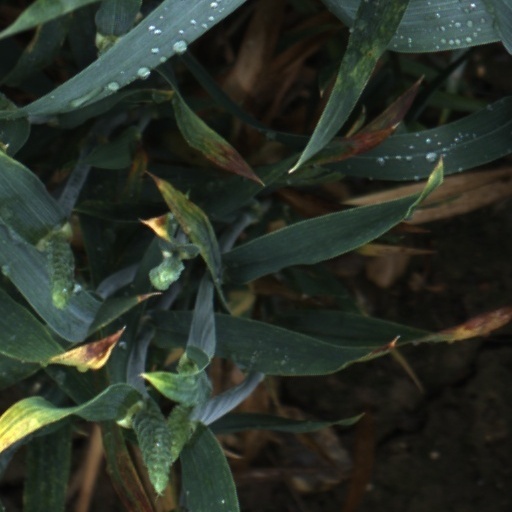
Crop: wheat